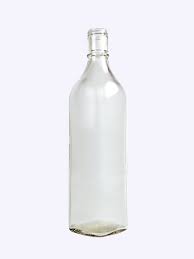
Label: glass